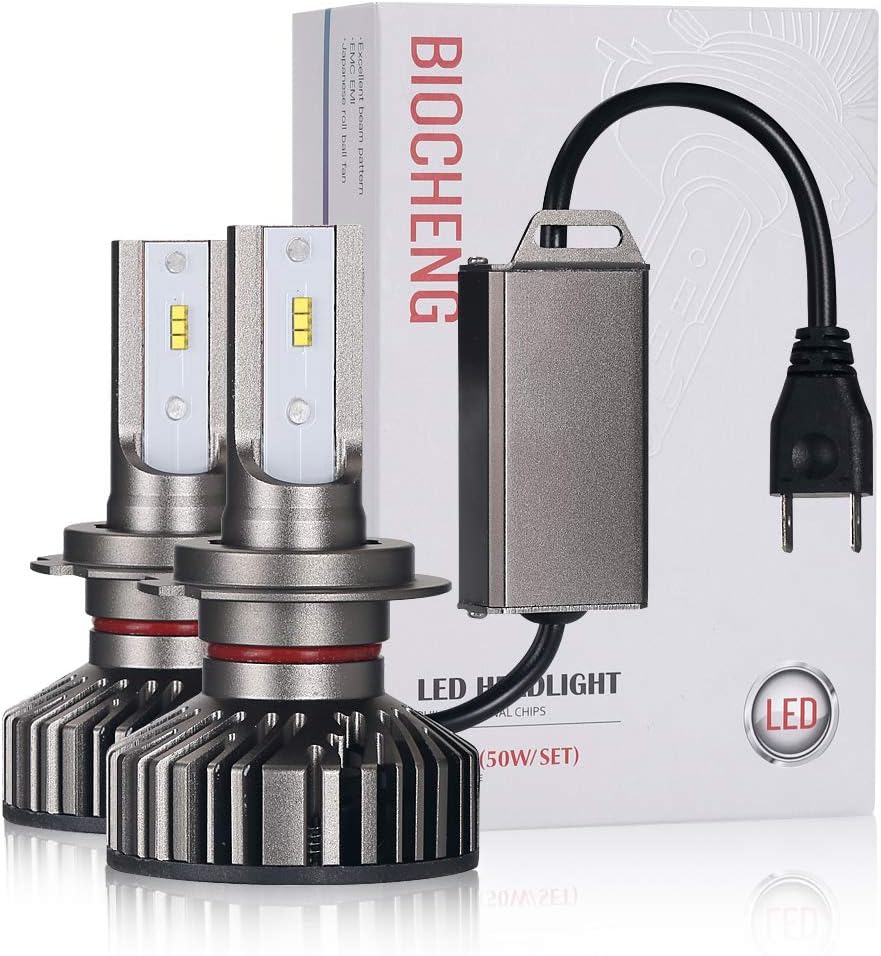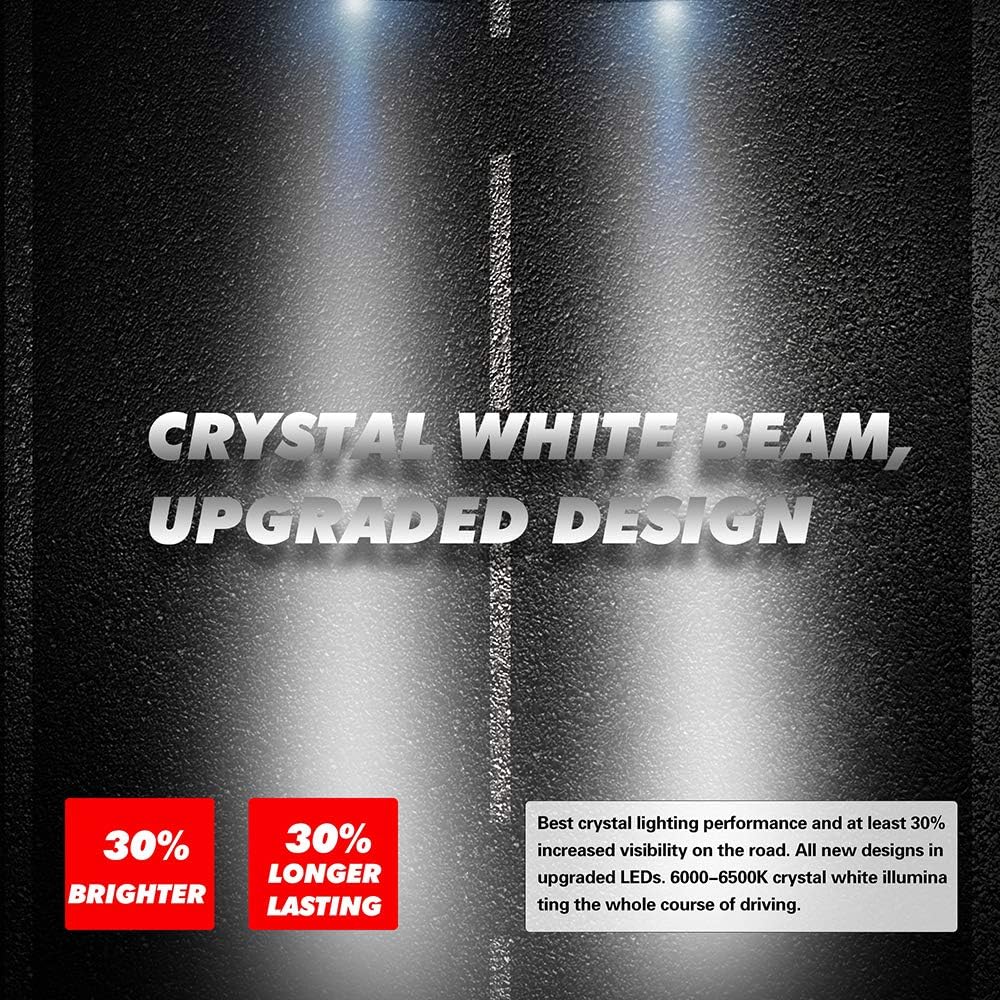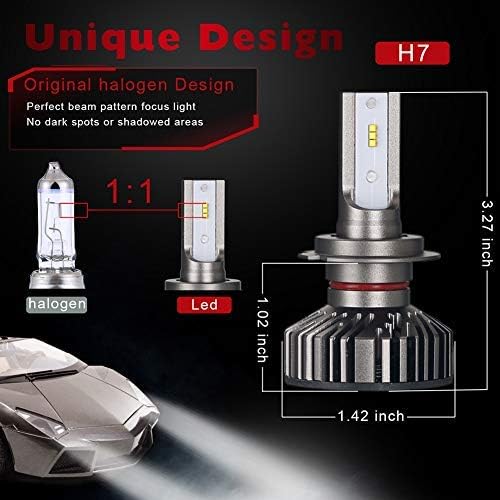
H7 Led Headlight Bulb, Xenon White Color, DOT Certification, All in One 50W 10000 Lumen 6000K, Extremely Bright Conversion kit, 2 Pack
Category: Automotive
BIOCHENG Super White Bright LED Bulb Boost your vision with our h7 super white LED bulbs! My factory is ODM and OEM supplier as famous brands. We do not like to always copy or produce standard bulbs and LEDs. Our final target is to supply best products for our customers and also to help them saving money, time and energy!WarrantyAlgthough all of our super white LEDs packed carefully, there are perhaps very few broken happening in transit, we will replace new set or money back to you within 7-10 working days.Any defectives happening within 60 days, we will supply new set for you or refund. We promise to cover any defectives you may have. For detail information, please refer to our listing or operation manual.Any confusing about what’s bulbs fit of your cars, please contact us at any time and we will give you answer within 24 hours •Present new extreme version h7 headlight, fog and DRL bulbs are giving maximum brightness in there. They are your perfect choice if you are looking for a product that 100% white and bright. •Better visibility on the road and giving a longer light-beam projection •Excellent for nighttime drivers and when often driving in rural areas or dimly lit streets. Specifications: H7 LED Headlight bulbs Base: Px26d Material: heat resistance base Voltage: 9-32V Brightness: 10000LM Color temperature: 6000K Warranty: 2 years Certification: CE, DOT Quick replacement tips: Don't compromise on safety, change in pairs to ensure a symmetric light beam on the road as bulbs dim over time. When installing a new bulb, never touch the Chips of LEDs. Either use gloves when handling.
Features: SUPER BRIGHT CHIPS: (Pack of 2)Original top brand CSP LED chips provide 200% brightness. Operating Voltage: DC 9-32V 50W(25W per bulb), 10000 Lumen output per set, extreme bright white with output 5000lm per LED bulb for safety driving at night. Real focus system (Do not blind oncoming traffic, no glare to other drivers). No dark spots or shadowed areas on the roads | SAFETY & HEALTH: Anti circuit interference and electromagnetic radiation design make drivers much more safety and health. Save power, no high watts and large current. Built-in CANBUS device, but some vehicles still need extra load resistor to avoid fast blinking and hyper flash or error code. | LONGER LIFESPAN: Body with high speed fan, red copper substrate and special aluminum making heat dissipation system work perfectly and then supplying longer lifespan over 50,000hrs. Real high power 50W per set, 6000K white lighting given | INCREDIBLE RELIABLILITY: Pass 7 days high-temperature test(over 168hrs and 120°). Normal LED only last few hours. Plug and play, all in one conversion kit, can be installed easily in 20 min. Upgraded LED head light bulb have same base length as your stock bulb, it will not bust up the reflector cap in the assembly. | WARRANTY: We promise free replacement or 100% refund if for whatever reason you do not like our led bulbs in 60 days. Contact us through amazon or left a message. All of our LED headlight bulbs are 2 years warranty guaranty. Maybe Amazon filter system not 100% accurate, so please double check owner manual or original bulb models before placing an order. If you confusing bulb models, please inform us and then we can supply advice for your information